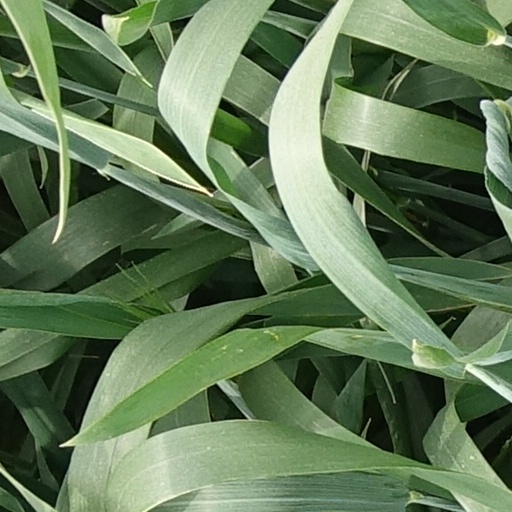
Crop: wheat